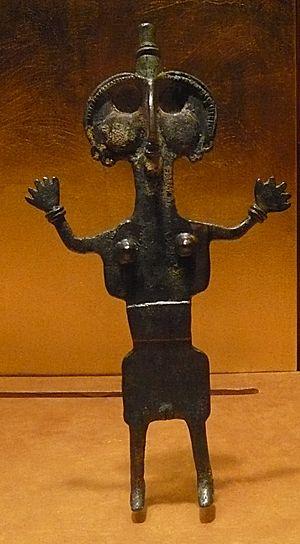
Figurine féminine, faisant partie de l'Exposition Bronzes du Lorestan au musée Cernuschi, Paris.